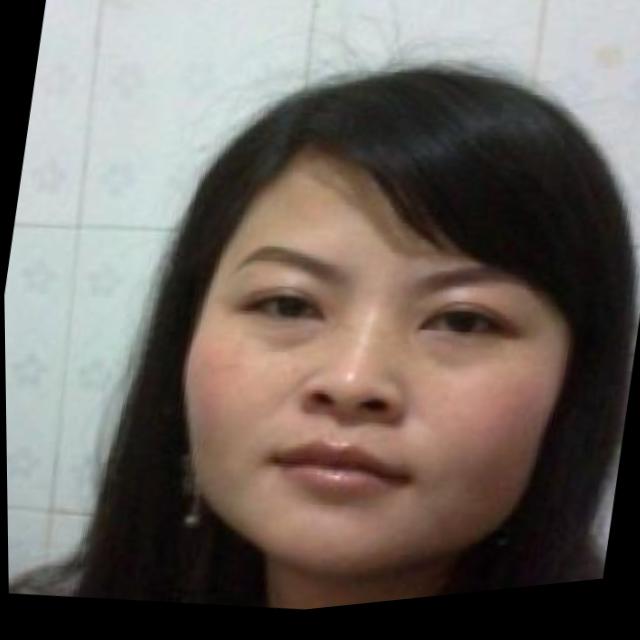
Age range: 21-44